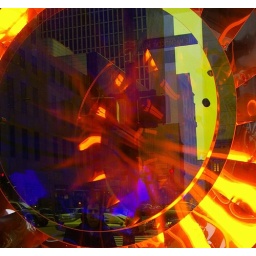
in the window across the street from Gucci